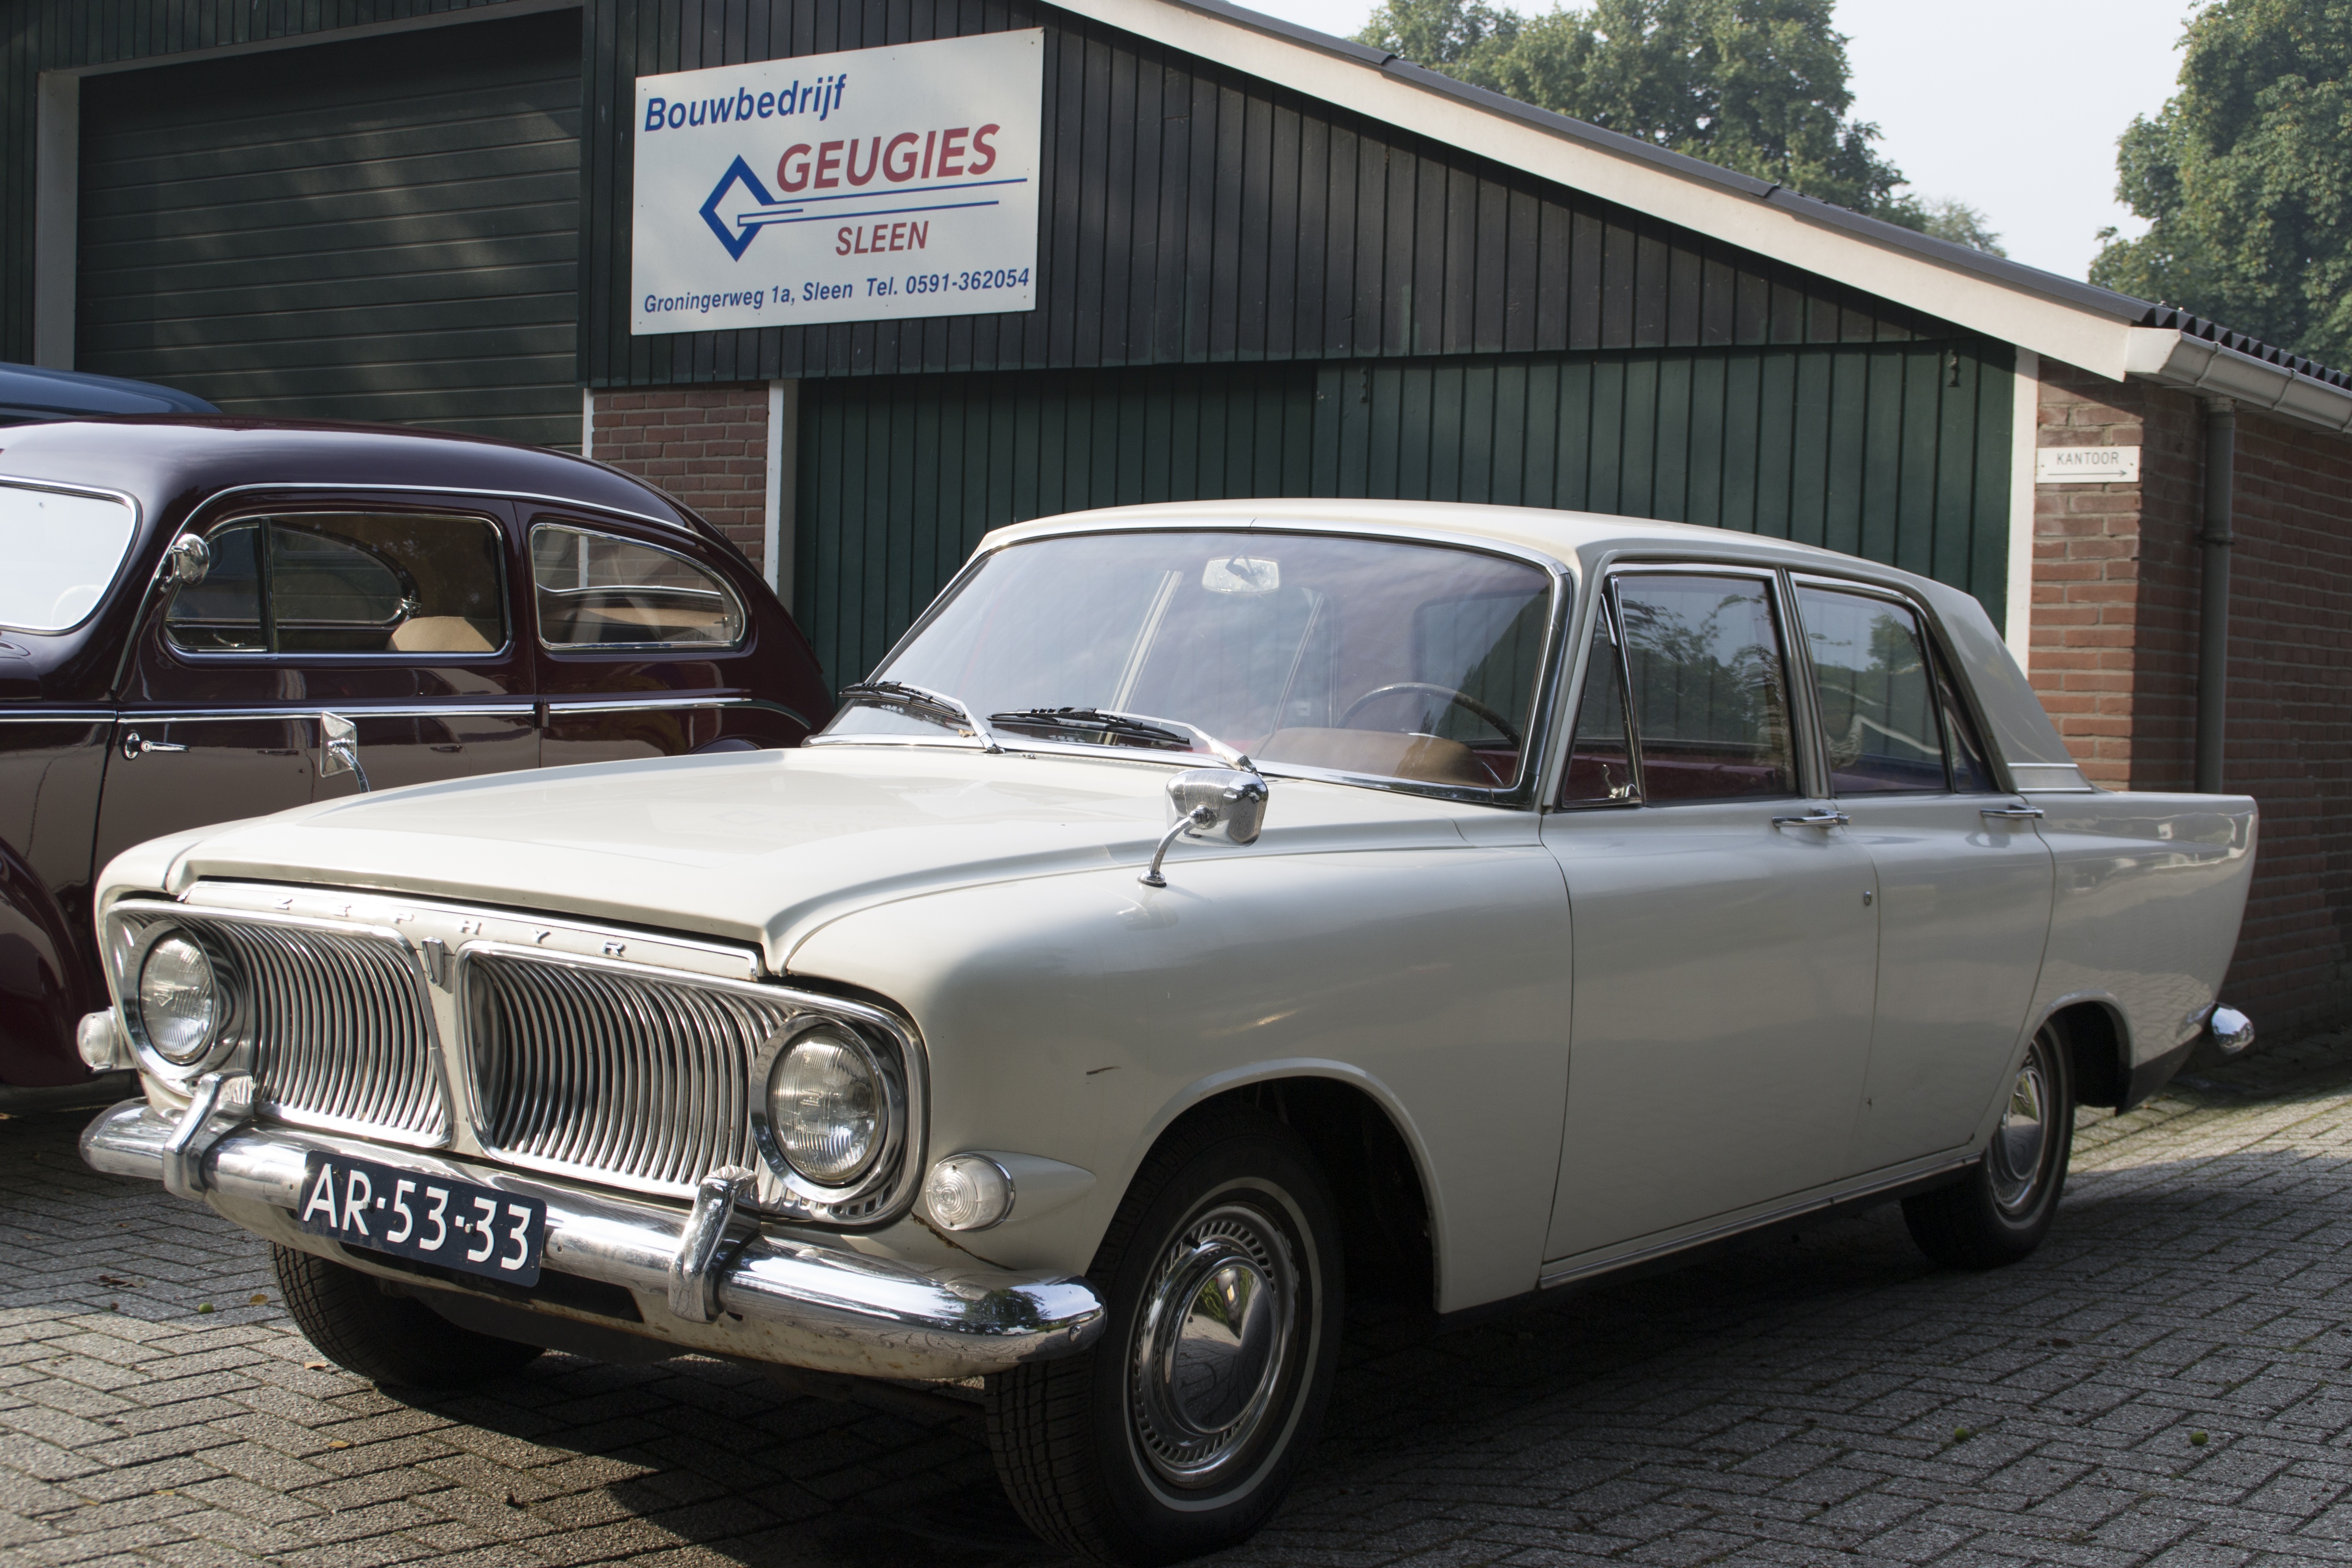
car, transport, vehicle, old car, classic car, automotive, ford, sedan, oldtimer, classic, stylish, vintage cars, antique car, zephyr, land vehicle, automobile make, automotive exterior, compact car, luxury vehicle, family car